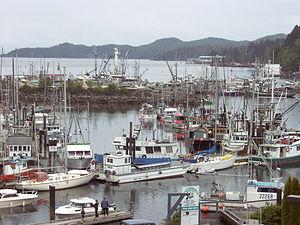
Port Hardy est une localité de Colombie-Britannique, au nord de l'île de Vancouver, au Canada.